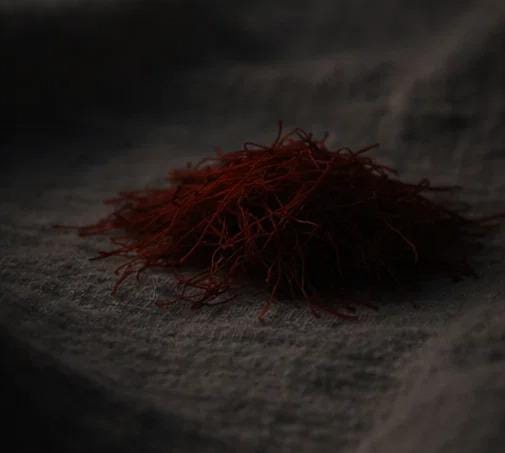
Saffron quality class: mogra